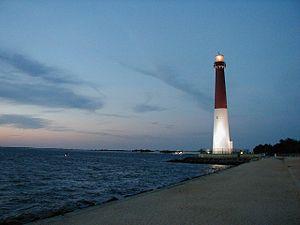
Le comté d'Ocean est un comté situé à l'est de l'État de New Jersey, aux États-Unis. Le comté fait partie de l'agglomération new-yorkaise. Selon le recensement de 2000, il a 510 916 habitants.
Liste des parcs d'État du New Jersey aux États-Unis d'Amérique par ordre alphabétique. Ils sont gérés par le New Jersey Division of Parks and Forestry.